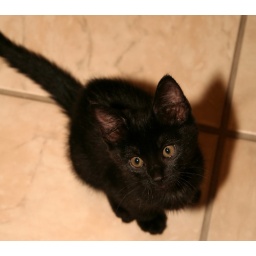
Tazzy as she was supposed to be going to bed in the Kitchen....poor kitty kept crying